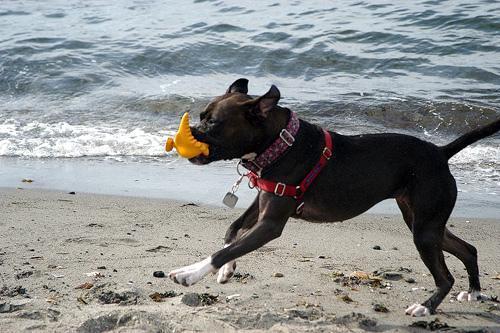
American_Staffordshire_terrier